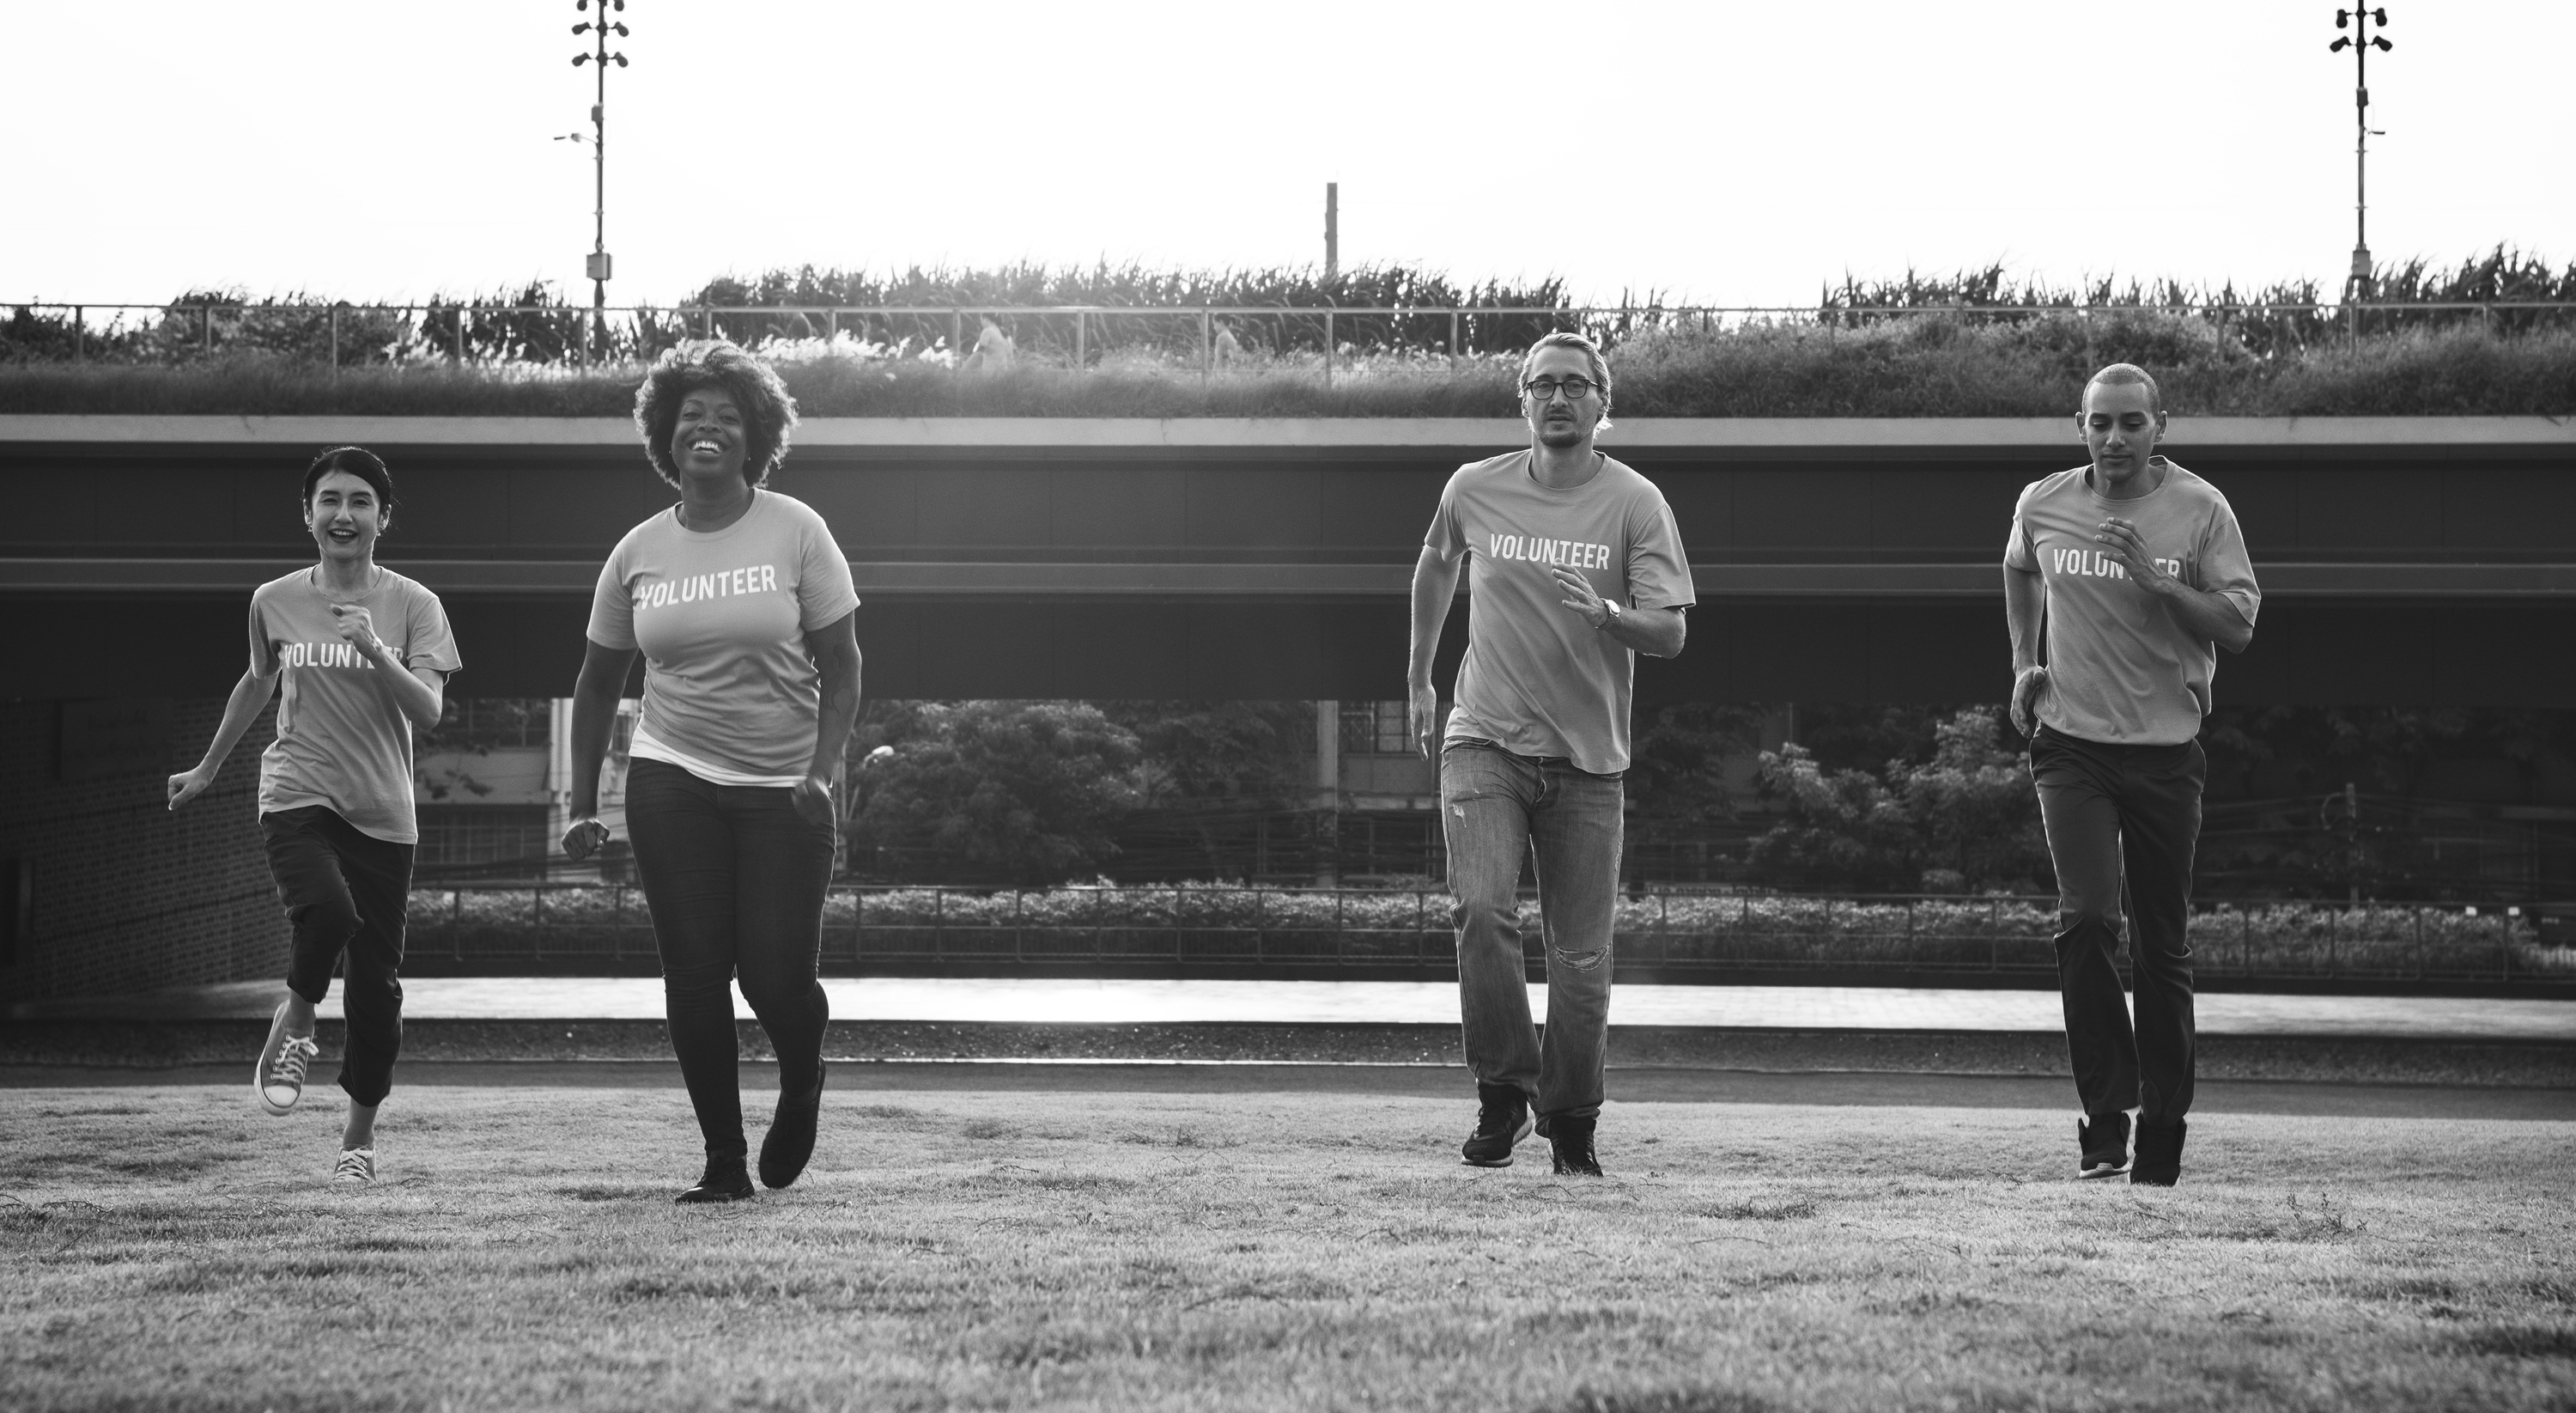
african, african american, afro, american, asian, black, black and white, caucasian, charity, cheerful, community service, diverse, donation, european, friends, friendship, fundraising, grayscale, group, happiness, japanese, kindness, korean, man, moral, ngo, non profit, organization, outdoors, park, participation, partnership, people, philanthropy, running, selfless, service, smiling, staff, support, team, team building, teamwork, together, unity, voluntary, volunteer, volunteering, volunteers, westerner, woman, white, photograph, car, infrastructure, standing, road, photography, water, male, snapshot, monochrome photography, fun, monochrome, vehicle, recreation, girl, street, sky, tree, style, race, walking